President's Guard (Sri Lanka)

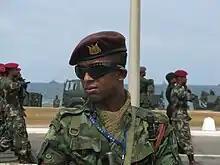
A President's Guardsman.

Since the formation of the Ceylon Army, the Army had allocated personal for the protection of the Governor General and the Prime Minister during peacetime and during emergencies. A permanent detachment of armored cars was present at Temple Trees during the 1960s and 1970s.